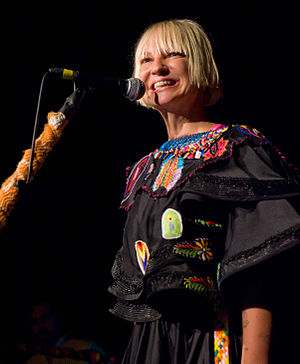
Sia Furlers diskografi
Sia i 2011
Den australske sanger og sangskriver Sia har udgivet seks studiealbum, to livealbums, 23 singler, og 17 musikvideoer.